Cabaret Red Light

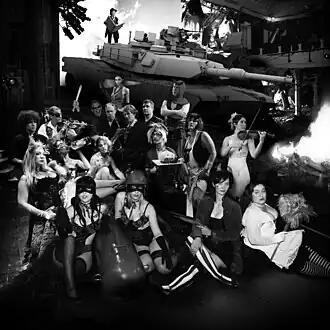
Cast of Cabaret Red Light in 2009

Cabaret Red Light was a theater group based in Philadelphia that performed vaudeville, burlesque, spoken word and puppet theater, set to original music by The Blazing Cherries. In their first season, between November 2008 and July 2009, Cabaret Red Light staged the series ""The Seven Deadly Sins"". Their second and third series (""The Experiment"", about a cabaret that builds a time machine, and " "The Seven Deadly Seas"", a pirate and gypsy-jazz show aboard the barquentine Gazela) began in 2010, and they recently performed the premiere of their ballet-and-burlesque version of "The Nutcracker" based on E. T. A. Hoffmann's original Gothic short story "The Nutcracker and the Mouse King."